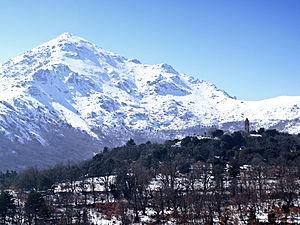
Le San Parteo est un sommet montagneux situé en Corse. Il s'élève à 1 680 mètres d'altitude, entre la vallée de la Mélaja affluent de la rivière Tartagine et la vallée du Fiumi di Regino. Il domine Feliceto sur son versant nord-ouest et Pioggiola sur son versant nord-est.
Pioggiola est une commune française située dans la circonscription départementale de la Haute-Corse et le territoire de la collectivité de Corse. Elle appartient à l'ancienne piève de Giussani.